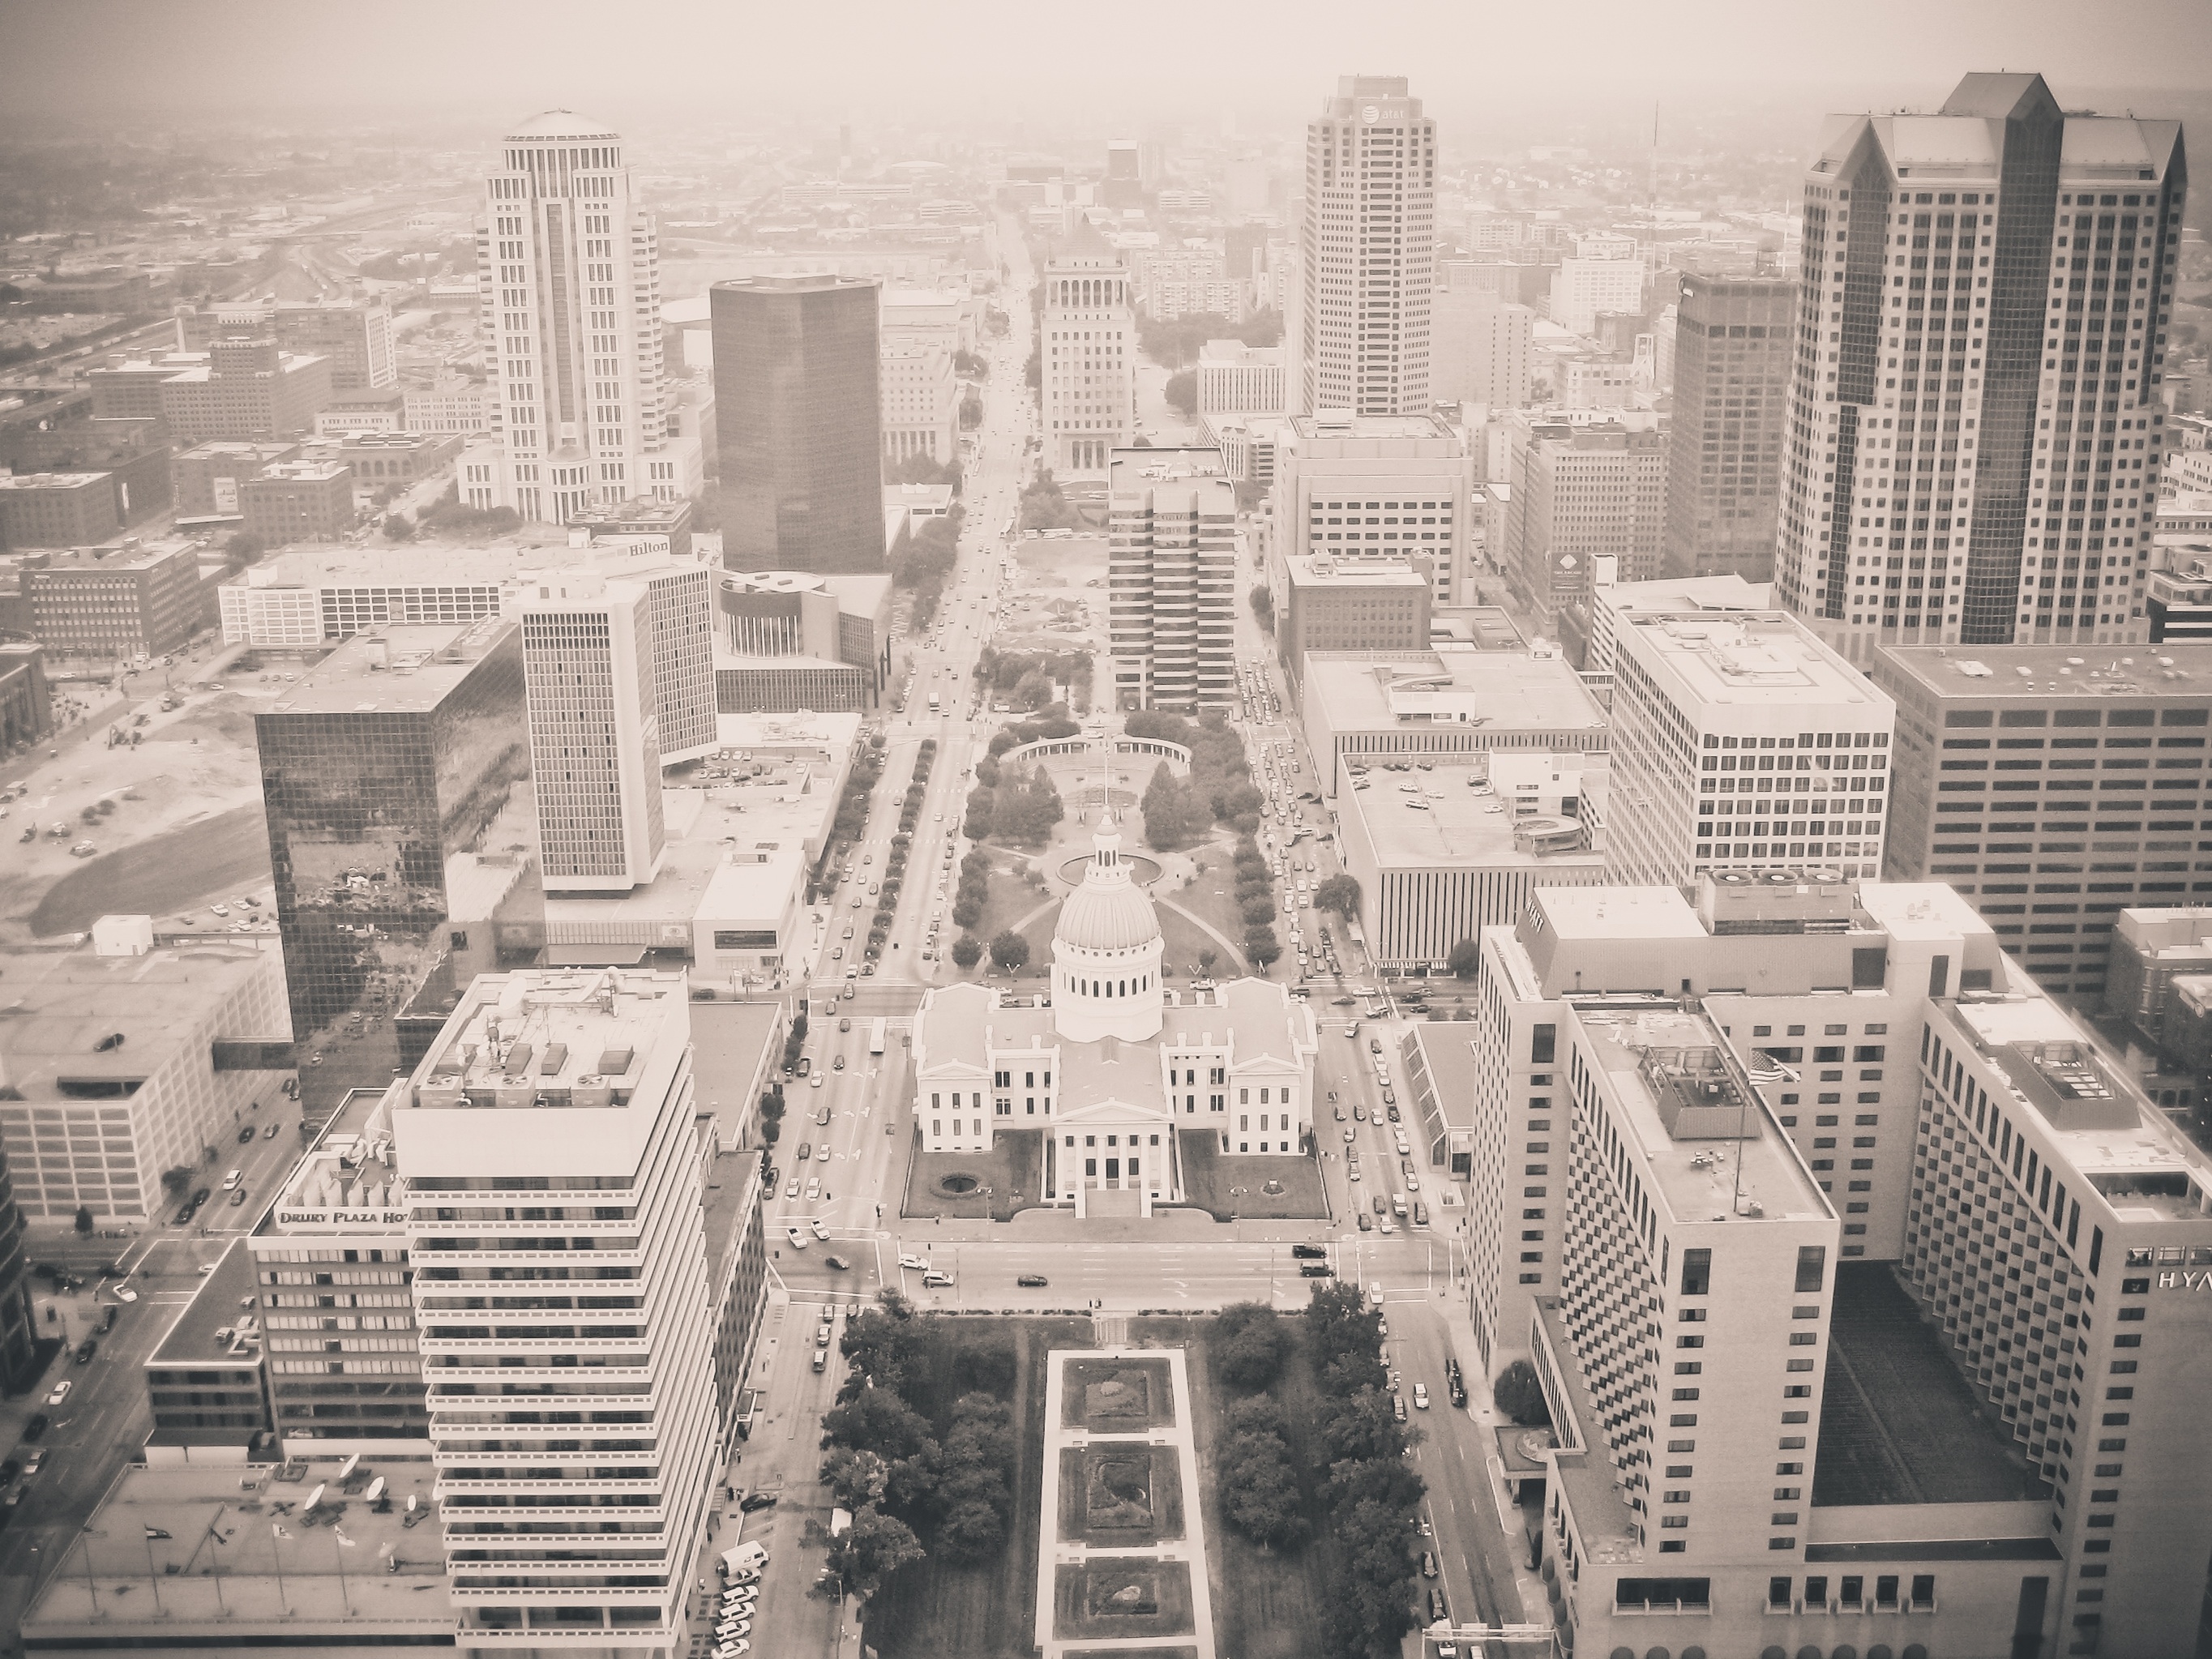
black and white, skyline, photography, building, city, skyscraper, cityscape, downtown, tower, haze, monochrome, tower block, metropolis, neighbourhood, bird's eye view, aerial photography, urban area, monochrome photography, residential area, human settlement, metropolitan area